Jean Le Cam

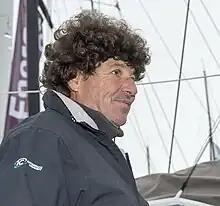
Jean Le Cam

Jean Le Cam (born 27 April 1959 in Quimper, Finistère) is a French sailor.